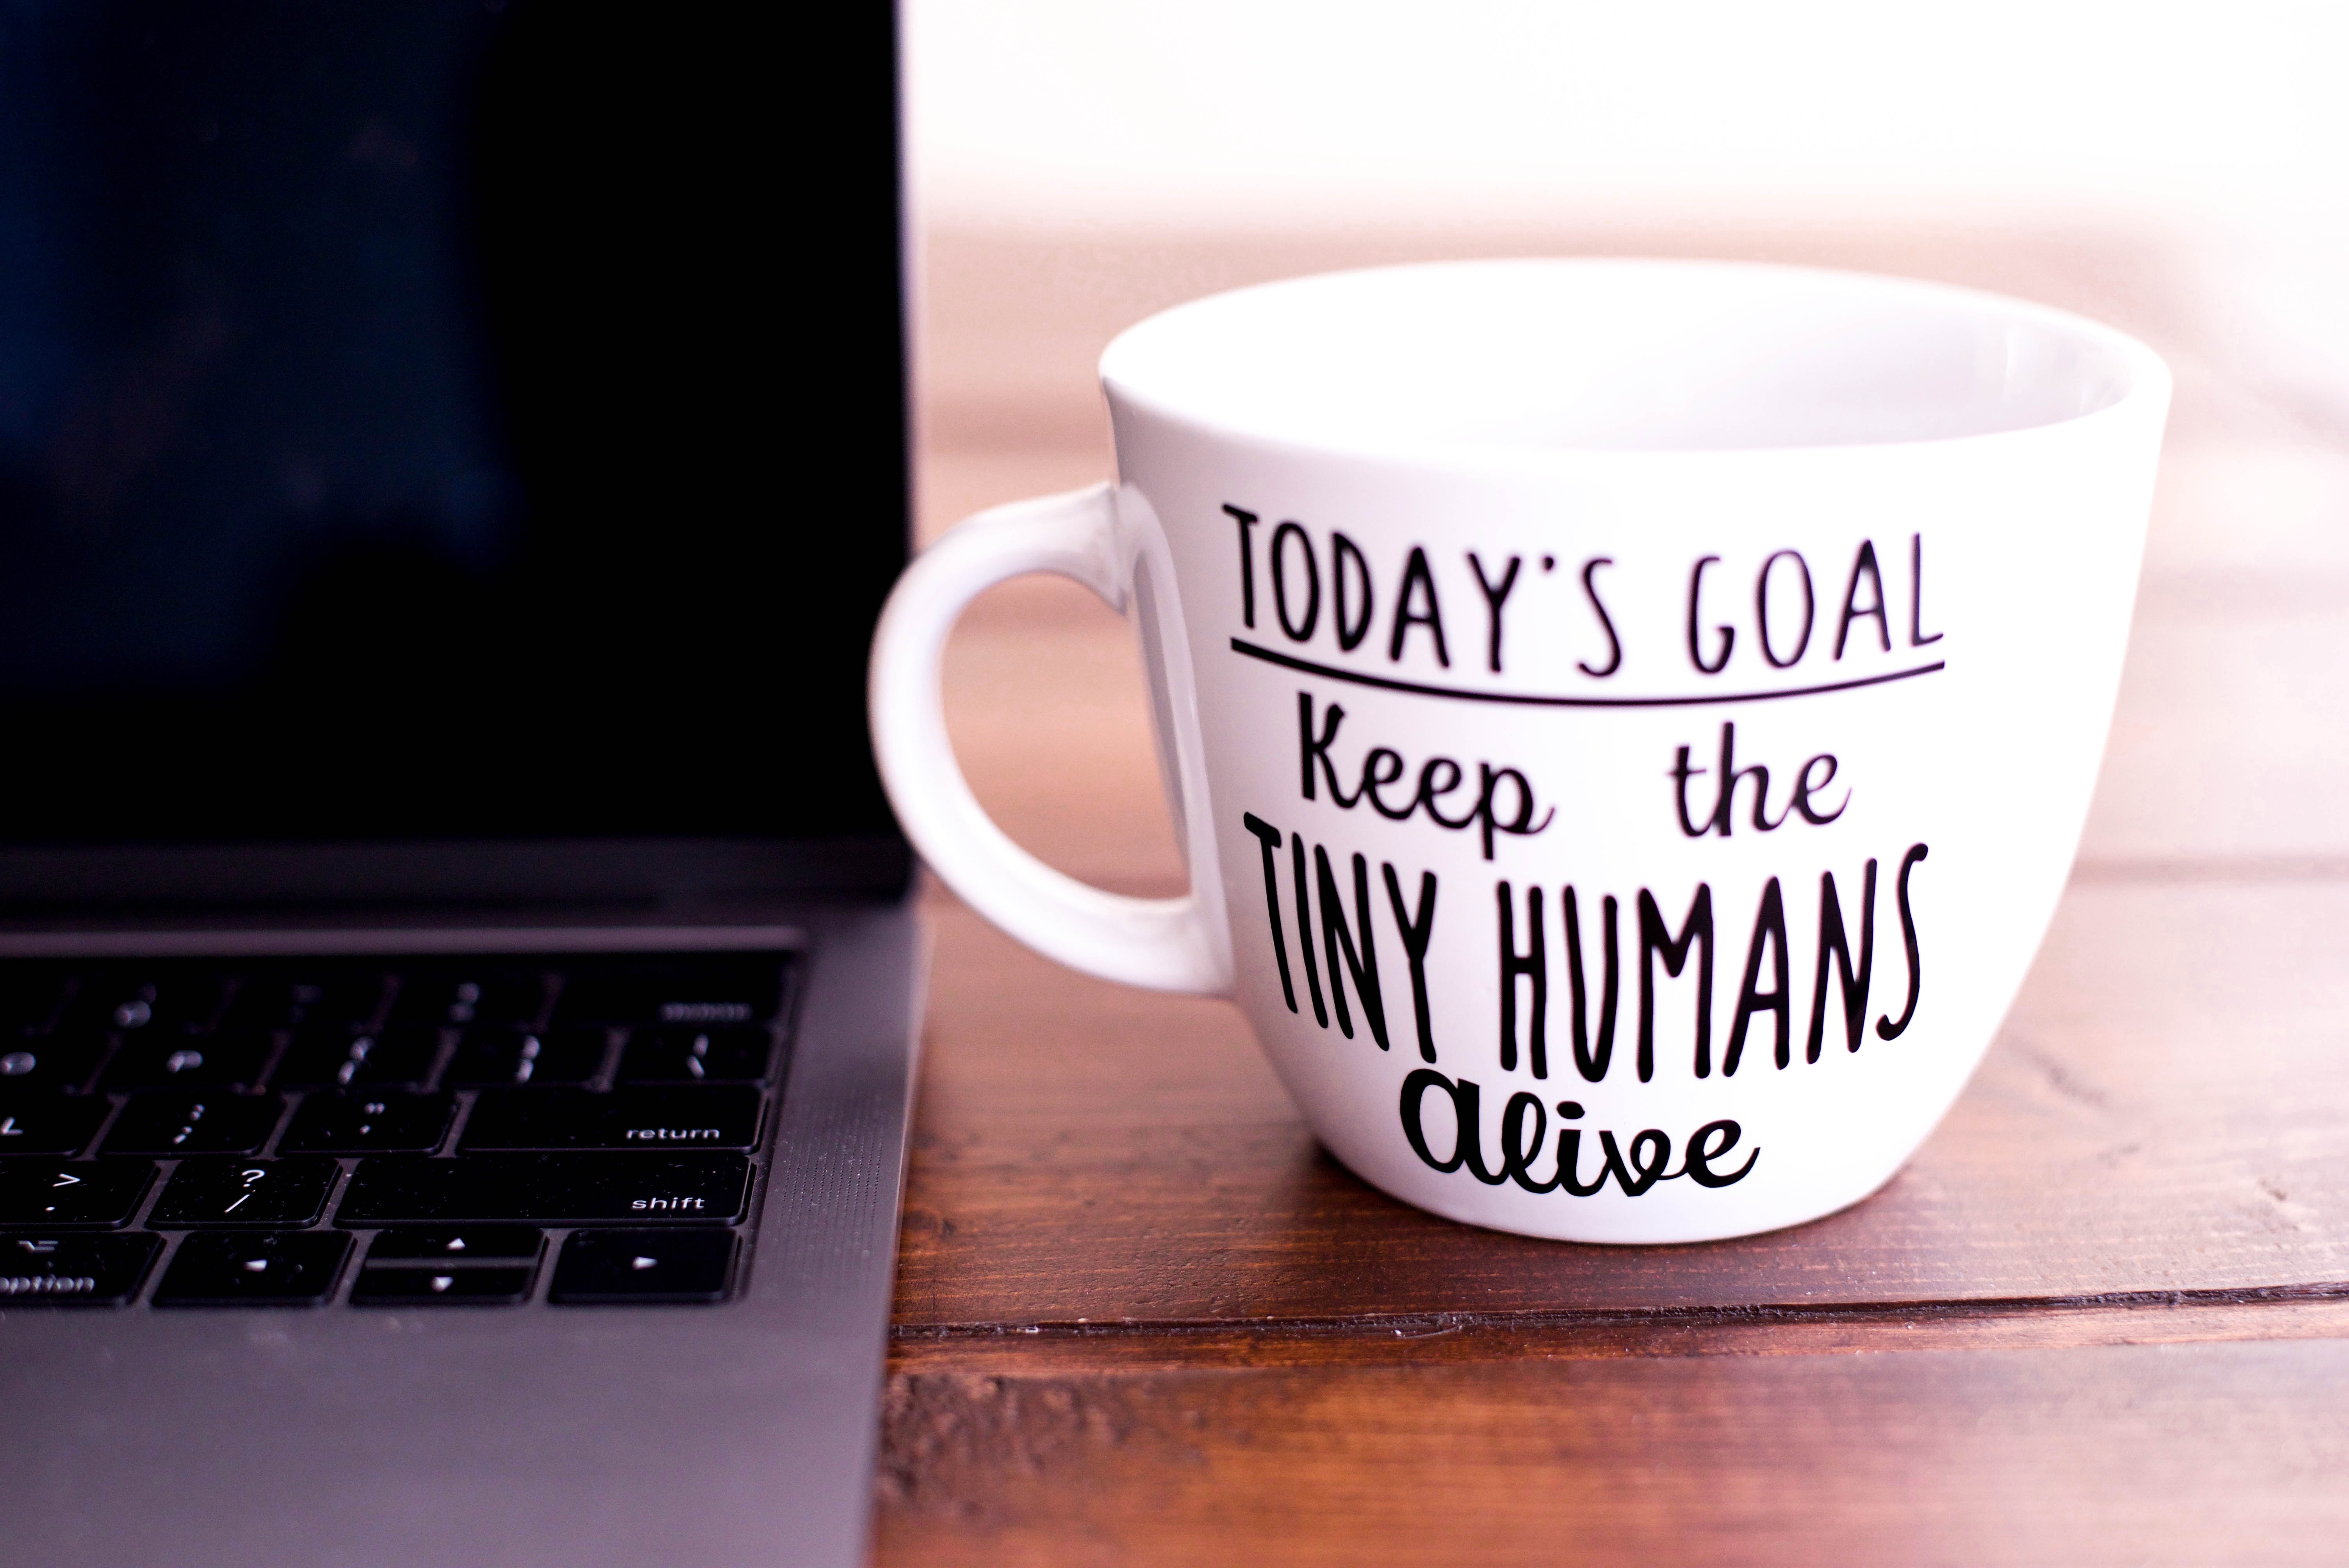
mug, cup, coffee cup, drinkware, font, text, tableware, room, teacup, tap